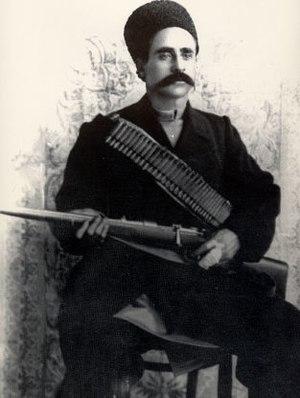
Les Azéris, aussi appelés Āzarīs, Azerbaïdjanis, Turcs azéris, ou Turcs, forment un groupe ethnique d'origine turcique qui vit principalement dans le nord-ouest de l'Iran et dans la République d'Azerbaïdjan. On les trouve aussi dans une large zone du Caucase au plateau iranien. Les Azéris sont en majorité musulmans chiite et ont un patrimoine culturel composé d'éléments iraniens, caucasiens et turcs.
Personnage clé lors de la révolution constitutionnelle de l'Iran, Sattar Khan est né à Tabriz, dans l'azerbaïdjan iranien. Il a été un personnage clé de la révolution, à la tête des révolutionnaires en Azerbaïdjan, au Gilan et des Bakhtiari ayant marché sur Téhéran afin de protester contre l'abolition de la nouvelle constitution par Mohammad Ali Shah Qajar.